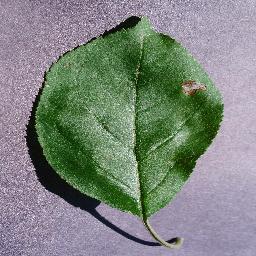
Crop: apple
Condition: black_rot